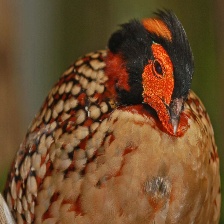
Species: CABOTS TRAGOPAN
Scientific name: TRAGOPAN CABOTI